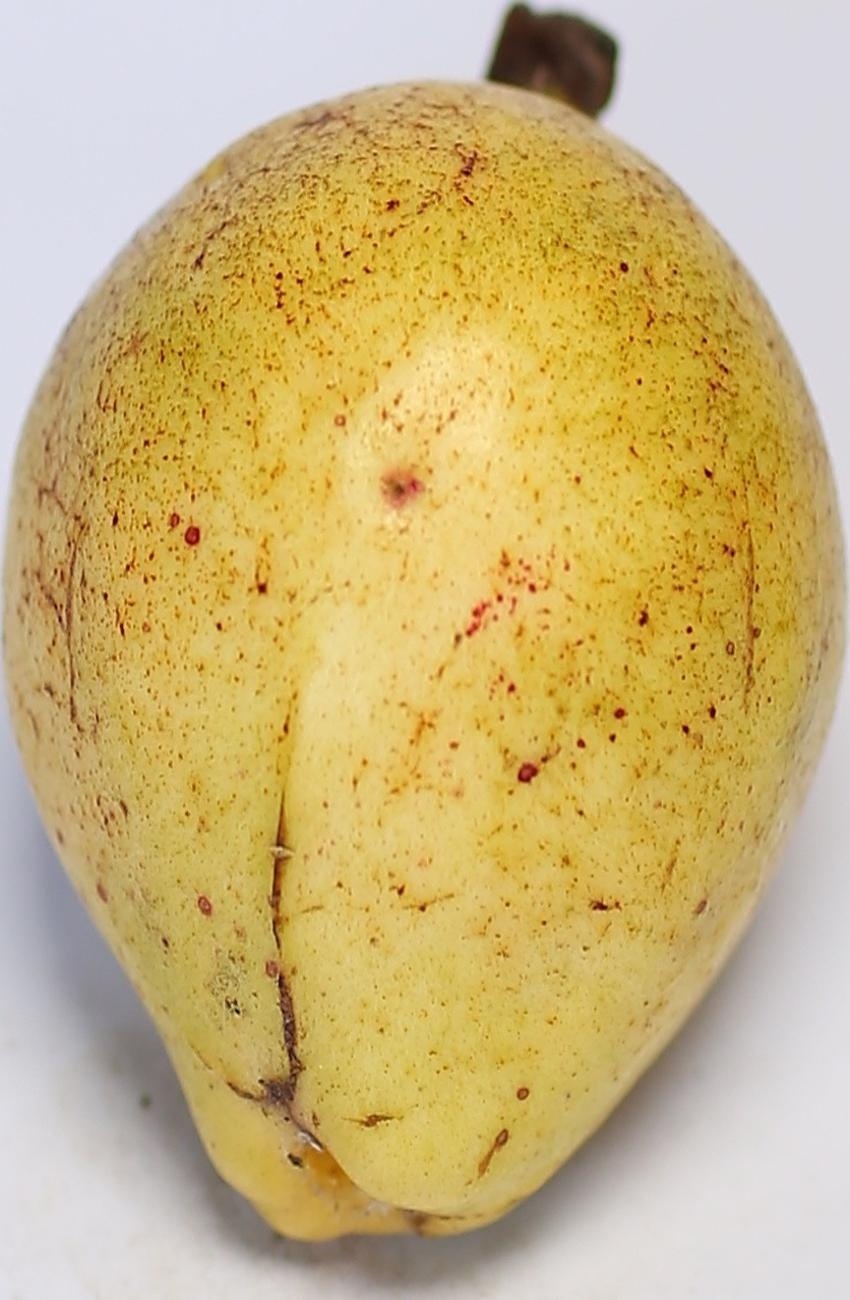
Maturity: ripe
Variety: riyali